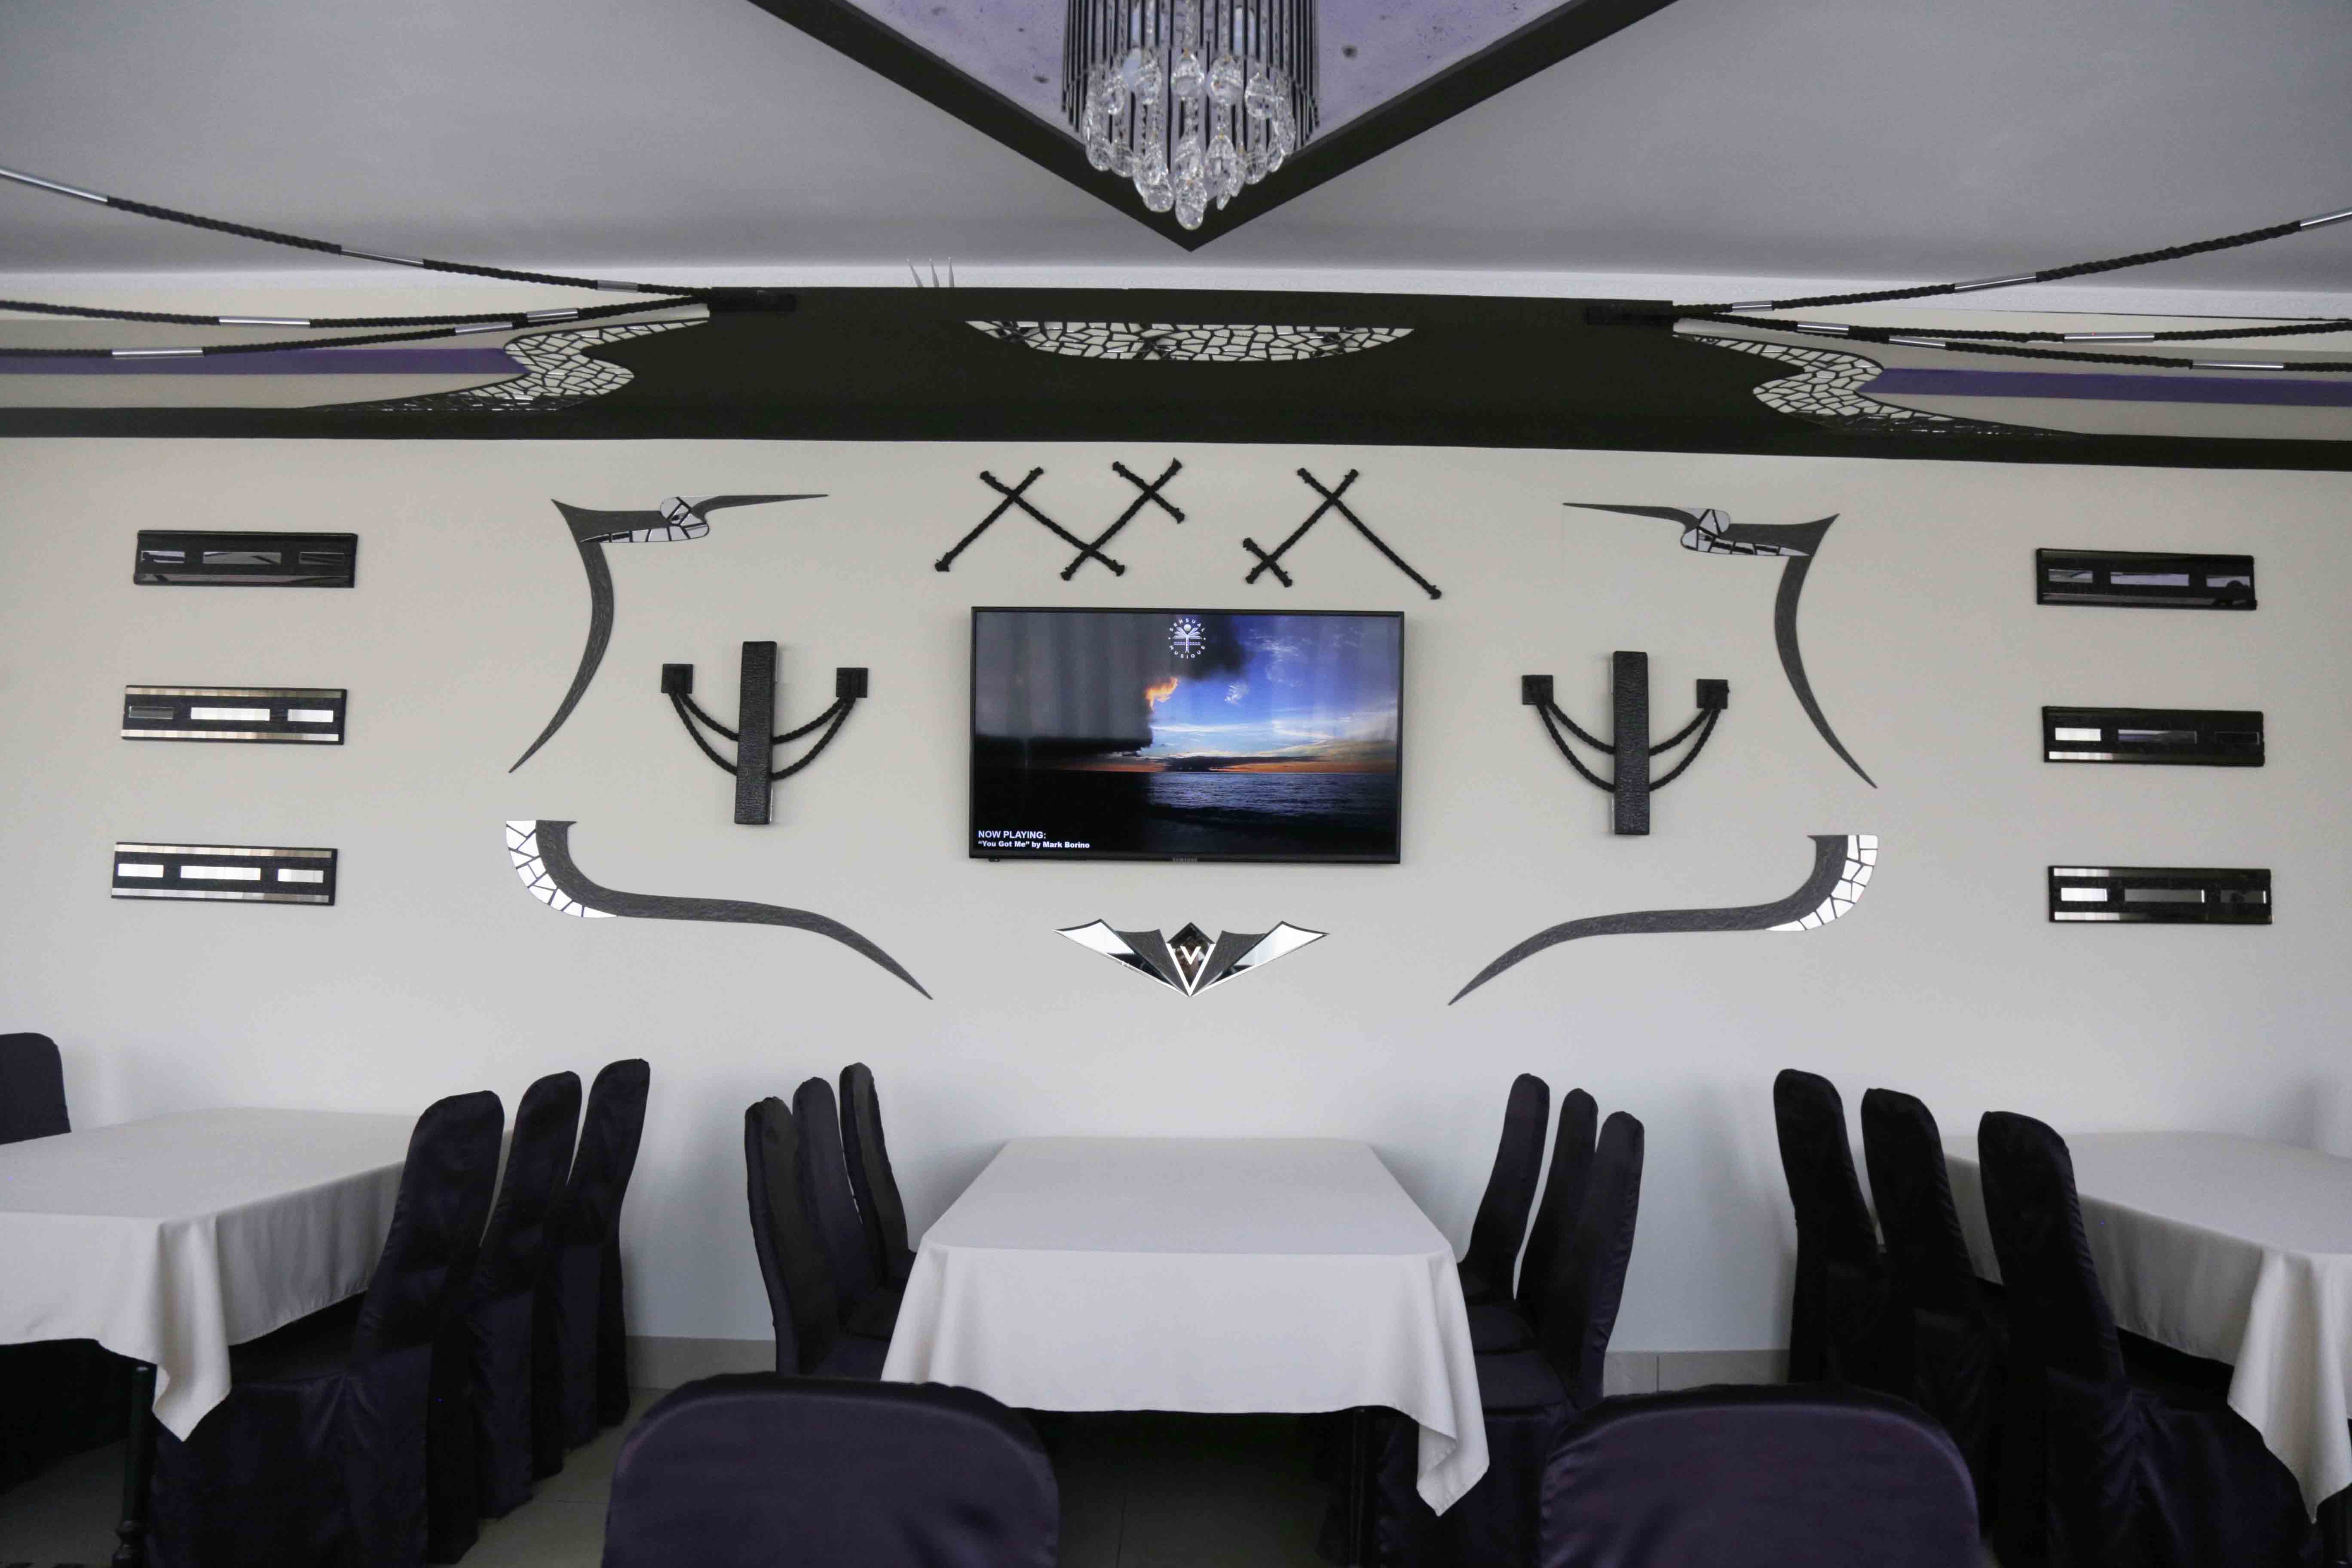
art, automotive design, interior design, design, technology, table, furniture, brand